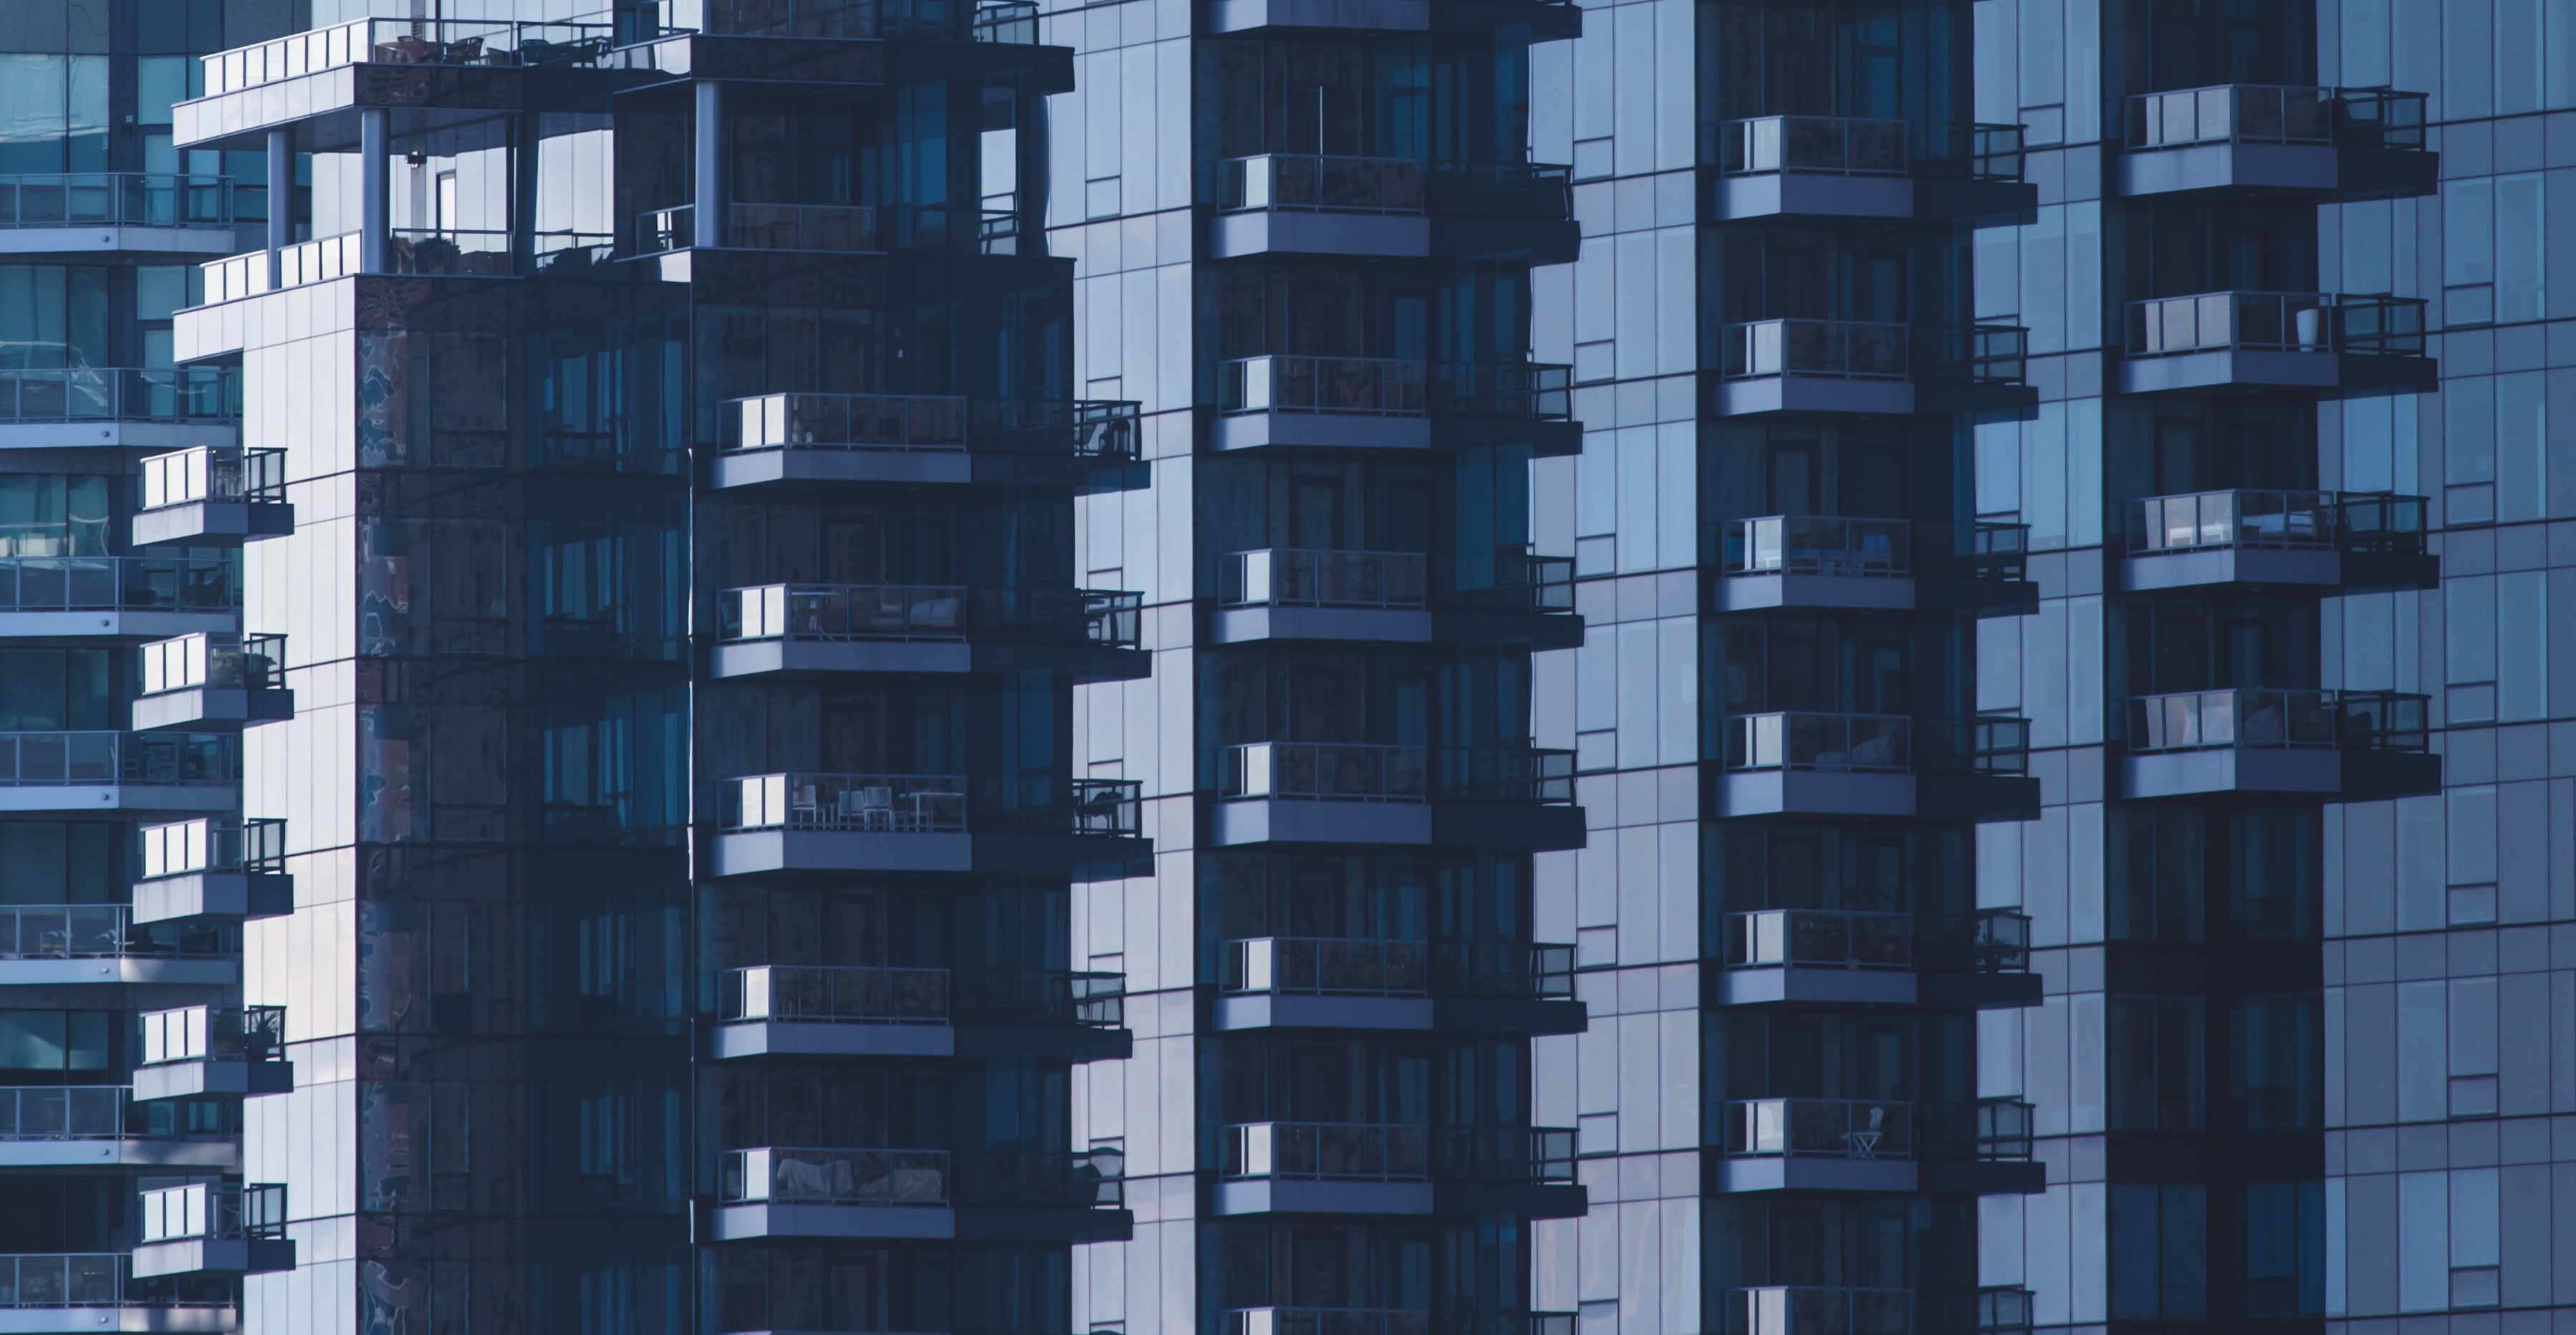
tower block, condominium, architecture, building, metropolis, commercial building, urban area, apartment, metropolitan area, residential area, facade, human settlement, mixed use, sky, city, skyscraper, real estate, brutalist architecture, urban design, tower, house, rectangle